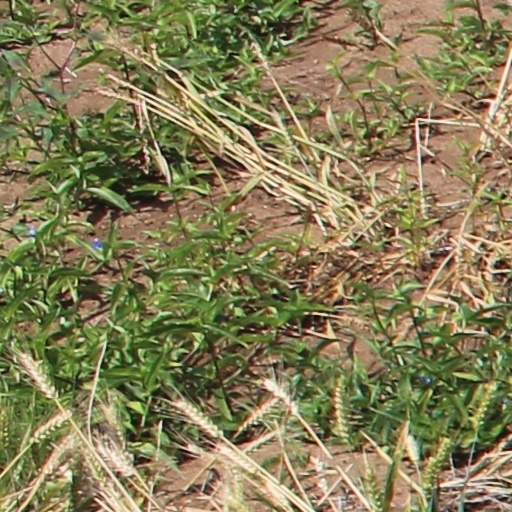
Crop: wheat